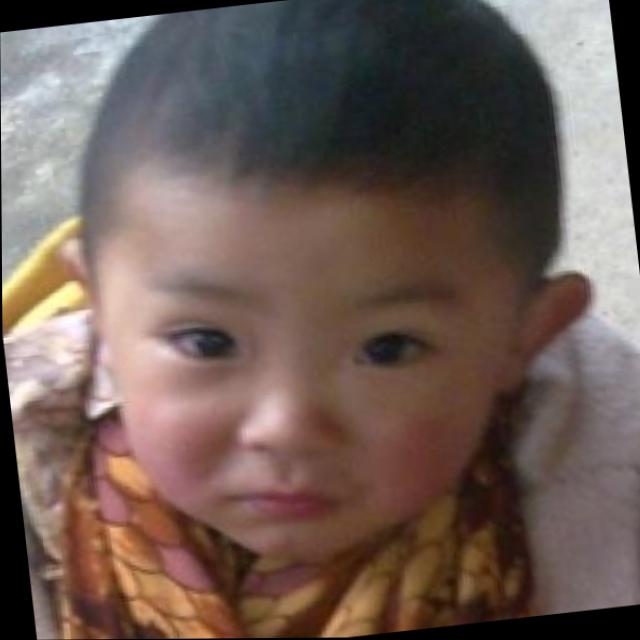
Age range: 0-12